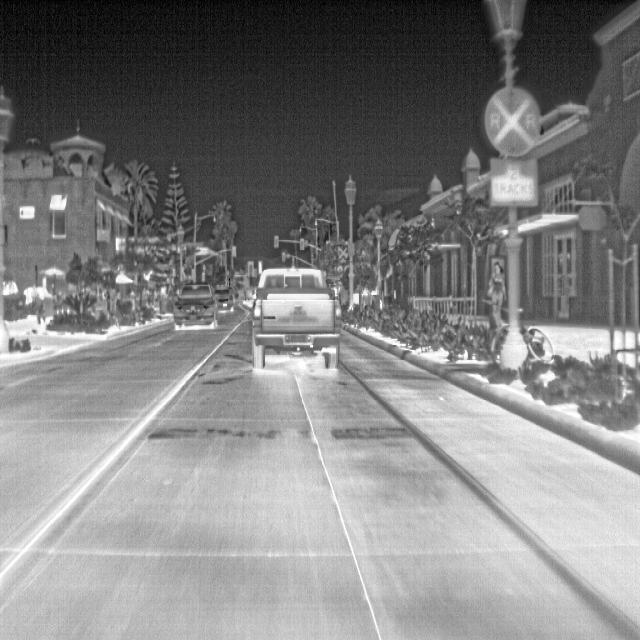
Detected objects:
label: person
label: person